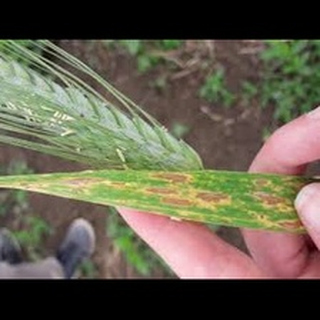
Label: wheat_leaf_blight